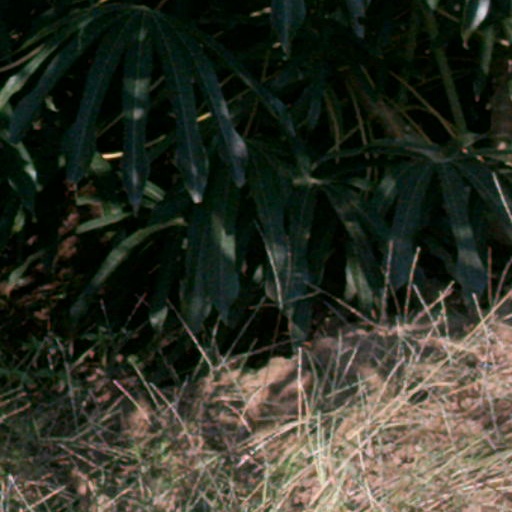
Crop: cassava